Highline Fire

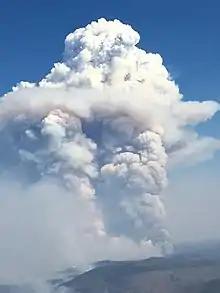
Highline Fire on September 3, 2017

The Highline Fire was a wildfire in Payette National Forest, 23 miles east of Warren, Idaho in the United States. The fire was reported on July 29, 2017. The cause of the fire was lightning. The fire burned and was contained in August 2017. The fire closed access to many parts of Payette National Forest, including three airstrips. The Highline was accompanied by the nearby Goat Fire, which was burning in the same region, at a smaller acreage.